Naval Base Melbourne

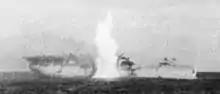
After departing Naval Base Melbourne the USS "Langley" was attacked by Empire of Japan, damage beyond repair, she was scuttled by torpedo on 27 February 1942 off Java

Station CAST was Naval intelligence center at Naval Base Cavite. With the fall of the Philippines the center was moved to Naval Base Manila's Corregidor Island. US Navy Cryptologists and other Naval intelligence personnel were taken off Corregidor Island by submarines on 8 April 1942 after the fall of Manila. Not all troops on Corregidor were evacuated, many became Prisoner of war and part of the Bataan Death March. The team set up a Naval Intelligence Center at Melbourne. The CAST team joined the Royal Australian Navy codebreakers at Melbourne. The two units became Fleet Radio Unit, Melbourne. To be low key the unit was based in the Monterey Apts on Arthur Street and the Moorabbin Town Hall. US Navy Communication Security Section of the Office of Naval Communications, since 1940 was able to decode some Japanese communication ciphers and codes. By March 1942 the center was able to decipher up to 15% of the Imperial Japanese Navy's "Naval Codebook D", (US Navy label "JN-25B"). By May 1942 the US Navy was decoding up to 85% of the "Ro" code sent by Japan's Navy.